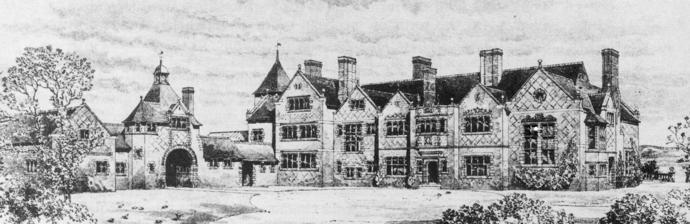
Building: Brocksford Hall
Country: United Kingdom
Year built: 1893
Historic site in Derbyshire, England Brocksford Hall Brocksford Hall in 1893 Location Doveridge , Derbyshire , England Coordinates 52°53′55″N 1°48′26″W / 52.8986°N 1.8073°W / 52.8986; -1.8073 Built 1893 Built for Charles William Jervis Smith Architect Douglas and Fordham Architectural style(s) Jacobethan Listed Building – Grade II Designated 19 November 1985 Reference no. 1237732 Location in Derbyshire Brocksford Hall is a country house about one mile (1.6 km) east of Doveridge village, in the south west corner of Derbyshire , England.  It is recorded in the National Heritage List for England as a designated Grade II listed building . History The house was built in 1893 for Charles William Jervis Smith and designed by the Chester architectural practice of Douglas and Fordham . From 1942 to 1994 it was used as an independent preparatory boarding school. The headmaster of Birkdale School , Mr John Gibson Roberts, moved Birkdale pupils evacuated to Derbyshire during the Second World War into Brocksford Hall after the war. Birkdale continued at Oakbrook under another headmaster. Magfern Estates purchased the hall and 35 acres (140,000 m 2 ) of the estate in 1994. The hall and original outbuildings were converted into private apartments and houses. The later additional outbuildings for the school were demolished. Architecture The house was built in Jacobethan style and constructed in Ruabon red brick with much blue brick diapering and Hollington stone dressings. It was the last house designed by Douglas on such a large scale. See also Derbyshire portal Listed buildings in Doveridge List of houses and associated buildings by John Douglas References